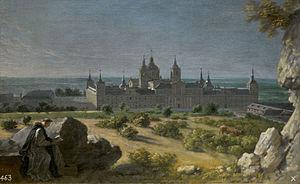
Michel-Ange Houasse, né à Paris en 1680 et mort le 30 septembre 1730 à Arpajon, est un peintre français baroque. Fils et élève du peintre René-Antoine Houasse, il fait carrière en Espagne à la cour du roi Philippe V, où il se distingue par ses scènes de genre originales.
Le site royal de Saint-Laurent-de-l'Escurial est un grand complexe qui se trouve sur le territoire de la commune de San Lorenzo de El Escorial, située à 45 kilomètres au nord-ouest de Madrid, dans la Communauté autonome de Madrid en Espagne. C'est une ancienne résidence du roi d'Espagne, coeur de l'Empire espagnol sous Philippe II. La bibliothèque sera la source de tensions diplomatiques entre l'Espagne et le Maroc, après que la précieuse collection du sultan du Maroc Zaidan El-Nasir eut été capturée par des vaisseaux espagnols au large du Maroc ; elle sera offerte au roi Philippe II qui, sans doute, connaissait l'importance d'un tel trésor et qui l’incorporera dans la bibliothèque de l'Escurial, mais une grande partie de la collection fut perdue après l'incendie de 1671.
1580 :